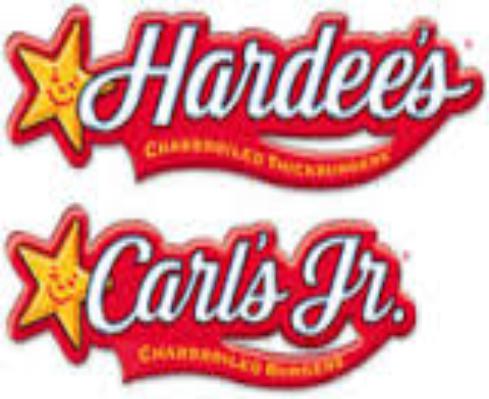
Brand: Hardee's
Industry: Food